Thirty-one (card game)

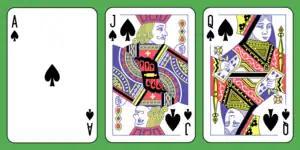
A "blitz" hand of three same-suit cards scoring 31, which immediately ends the game in victory when attained by a player. (The ace scores 11 and the two court cards each score 10.)

Thirty-one or trente et un is a gambling card game played by two to seven people, where players attempt to assemble a hand which totals 31. Such a goal has formed the whole or part of various games since the 15th century such as commerce, cribbage, trentuno, and wit and reason.